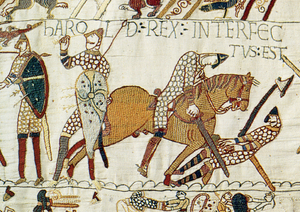
Bayeux-tapetet / Dansk oversættelse af den latinske tekst
Detaljer i højere opløsning
Bayeux-tapetet [bajø] er et 70 meter langt vægtæppe broderet med uldgarn på hørlærred. Det illustrerer normanneren Vilhelm Erobrerens erobring af England, da han vandt over Harold Godwinson i Slaget ved Hastings i 1066. Bayeux-tapetet blev sandsynligvis fremstillet på ordre af biskop Odo af Bayeux, Vilhelms halvbror og vicekonge i England, og er muligvis fremstillet i England. Det er et af ganske få tapeter, som har overlevet tidens tand, nok fordi det lå sammenrullet i en lufttæt blykasse og kun blev ophængt i domkirken i byen Bayeux i Normandiet ved særlige lejligheder.